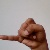
The image shows a hand gesture representing the letter 'J' in Indian Sign Language.